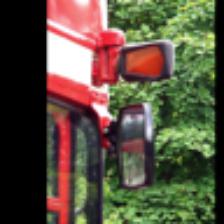
Label: NonHuman